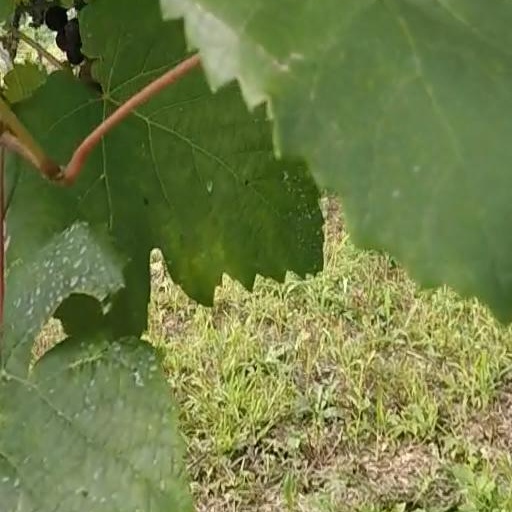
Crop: grape